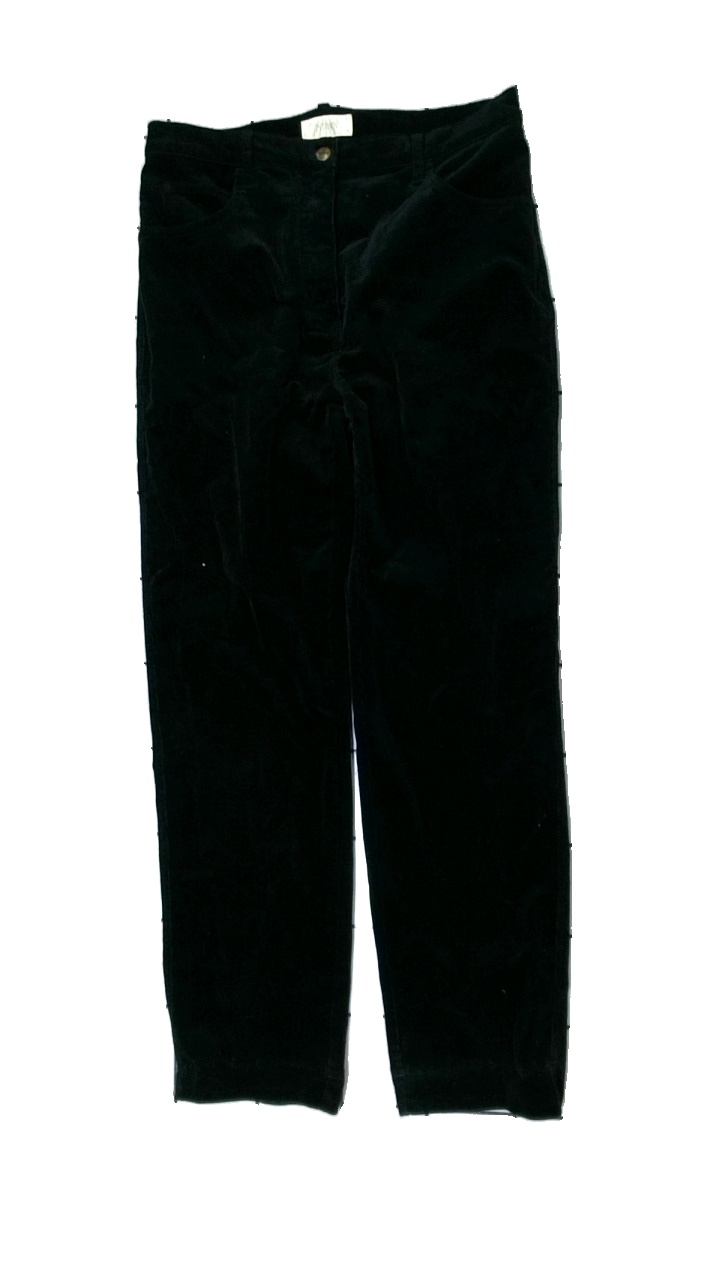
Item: Trousers (Ladies)
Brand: Intown
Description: svarta manchester byxor, mycket luddiga
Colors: Black
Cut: Regular
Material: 100% cotton
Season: All
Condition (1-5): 3
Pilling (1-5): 5
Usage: Export
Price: <50